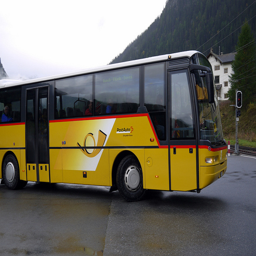
A bus is parked on a wet parking lot in a rural area.
Yellow bus making turn at intersection in sparsely lived in area.
A yellow bus parked on a road in front of a house.
A transit bus making a u turn on a street.
A bus that is sitting on the asphalt.